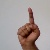
The image shows a hand gesture representing the letter 'D' in Indian Sign Language.